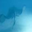
Label: ray